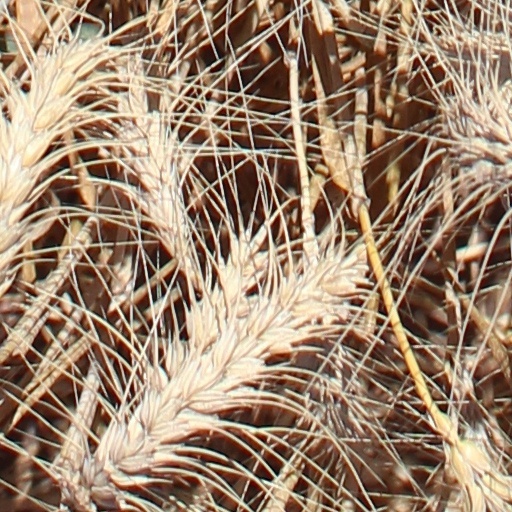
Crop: wheat